Scythian genealogical myth

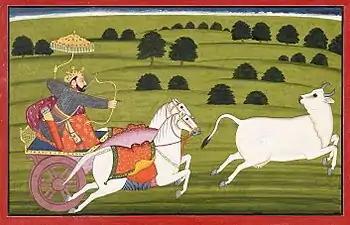
Pṛthu chasing the Earth, who has taken the form of a cow. 18th century illustration.

Another story from the with which the Scythian genealogical myth exhibits textual and narrative parallels is that of Īraj's descendant, Rostam, who went looking for his horses which he had lost during his sleep. When looking for his, Rostam arrived at the palace of the king of Samangan, and in the night he was visited by the king's daughter, Tahmīna, who had stolen his horses, and who asked him in marriage. Rostam accepted Tahmīna's proposal and had a son with her, but Rostam had to leave Tahmīna after the marriage ceremony, although before departing he gave her a jewel from his bow as a symbol of future child.